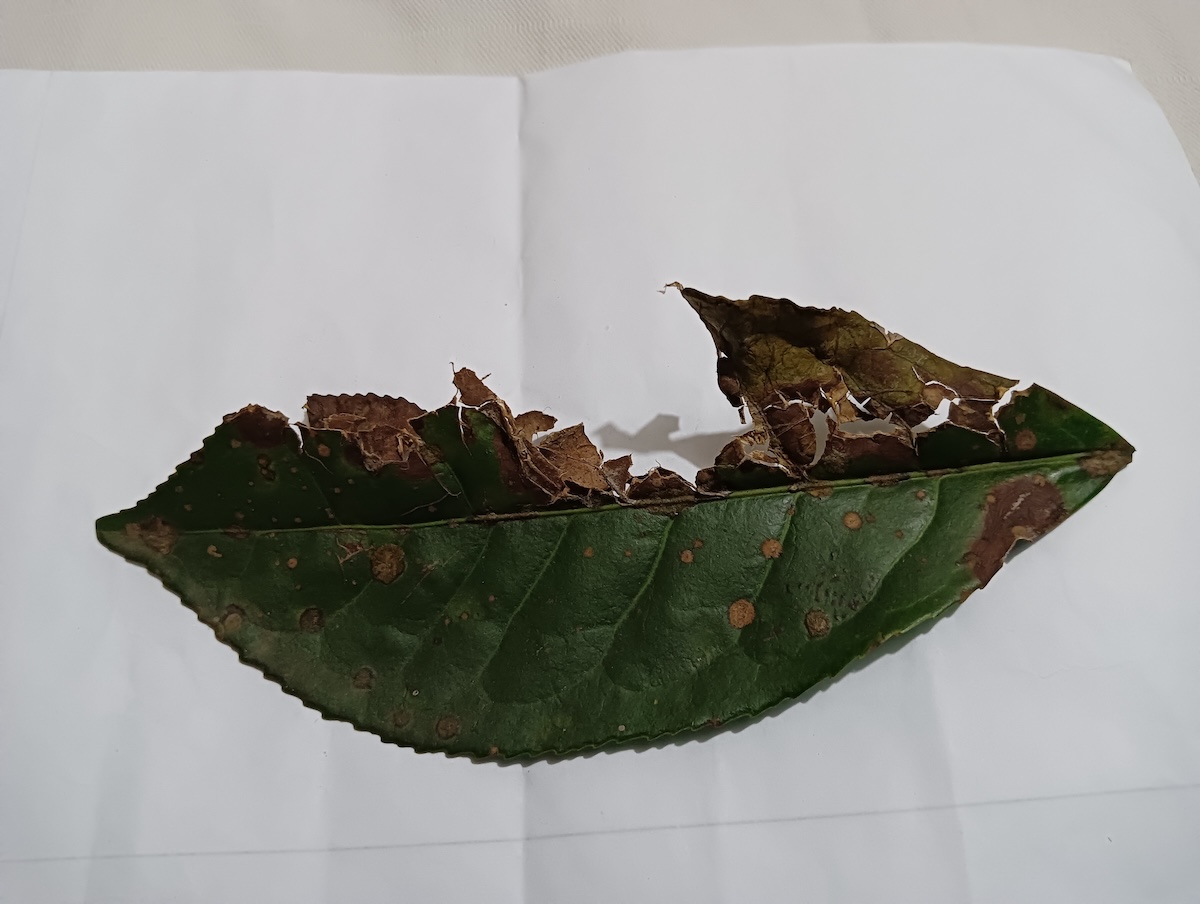
Label: Brown Blight